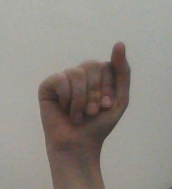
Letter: saad